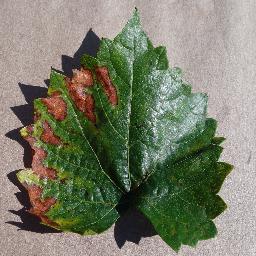
Label: Grape___Esca_(Black_Measles)